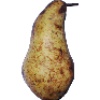
Label: pear_abate